Domesticated plants and animals of Austronesia

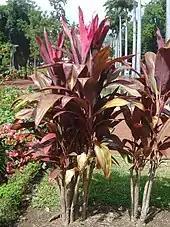
Red ti plants in Réunion

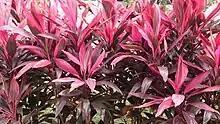
Red ti in Singapore

Archaeological traces of taro exploitation have been recovered from numerous sites pre-dating the Austronesian expansion, though whether these were cultivated or wild types can not be ascertained. They include the Niah Caves of Borneo, dating to <40,000 BP; Ille Cave of Palawan, dated to at least c. 11,000 BP; Kuk Swamp of New Guinea, dated to 10,200 to 9,910 cal BP; and Kilu Cave in the Solomon Islands dated to around c. 28,000 to 20,000 BP. In the case of Kuk Swamp, there is evidence of formalized agriculture emerging by about c. 10,000 BP, with evidence of cultivated plots, though which plant was cultivated remains unknown.